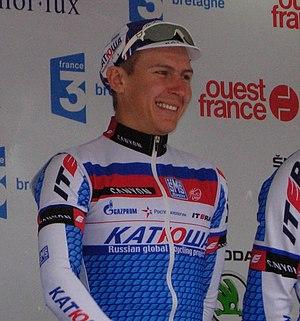
Tour de Bretagne 2013 - Présentation des équipes au départ de la deuxième étape à Ploemel - Équipe Itera-Katusha Depicted person&#58
Igor Frolov est un coureur cycliste russe, membre de l'équipe Moscow Region.